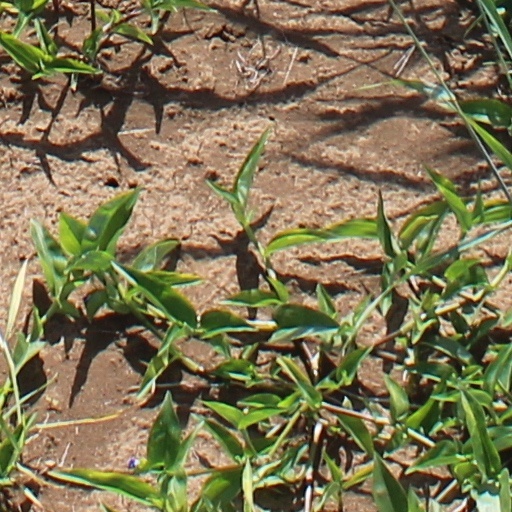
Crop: wheat